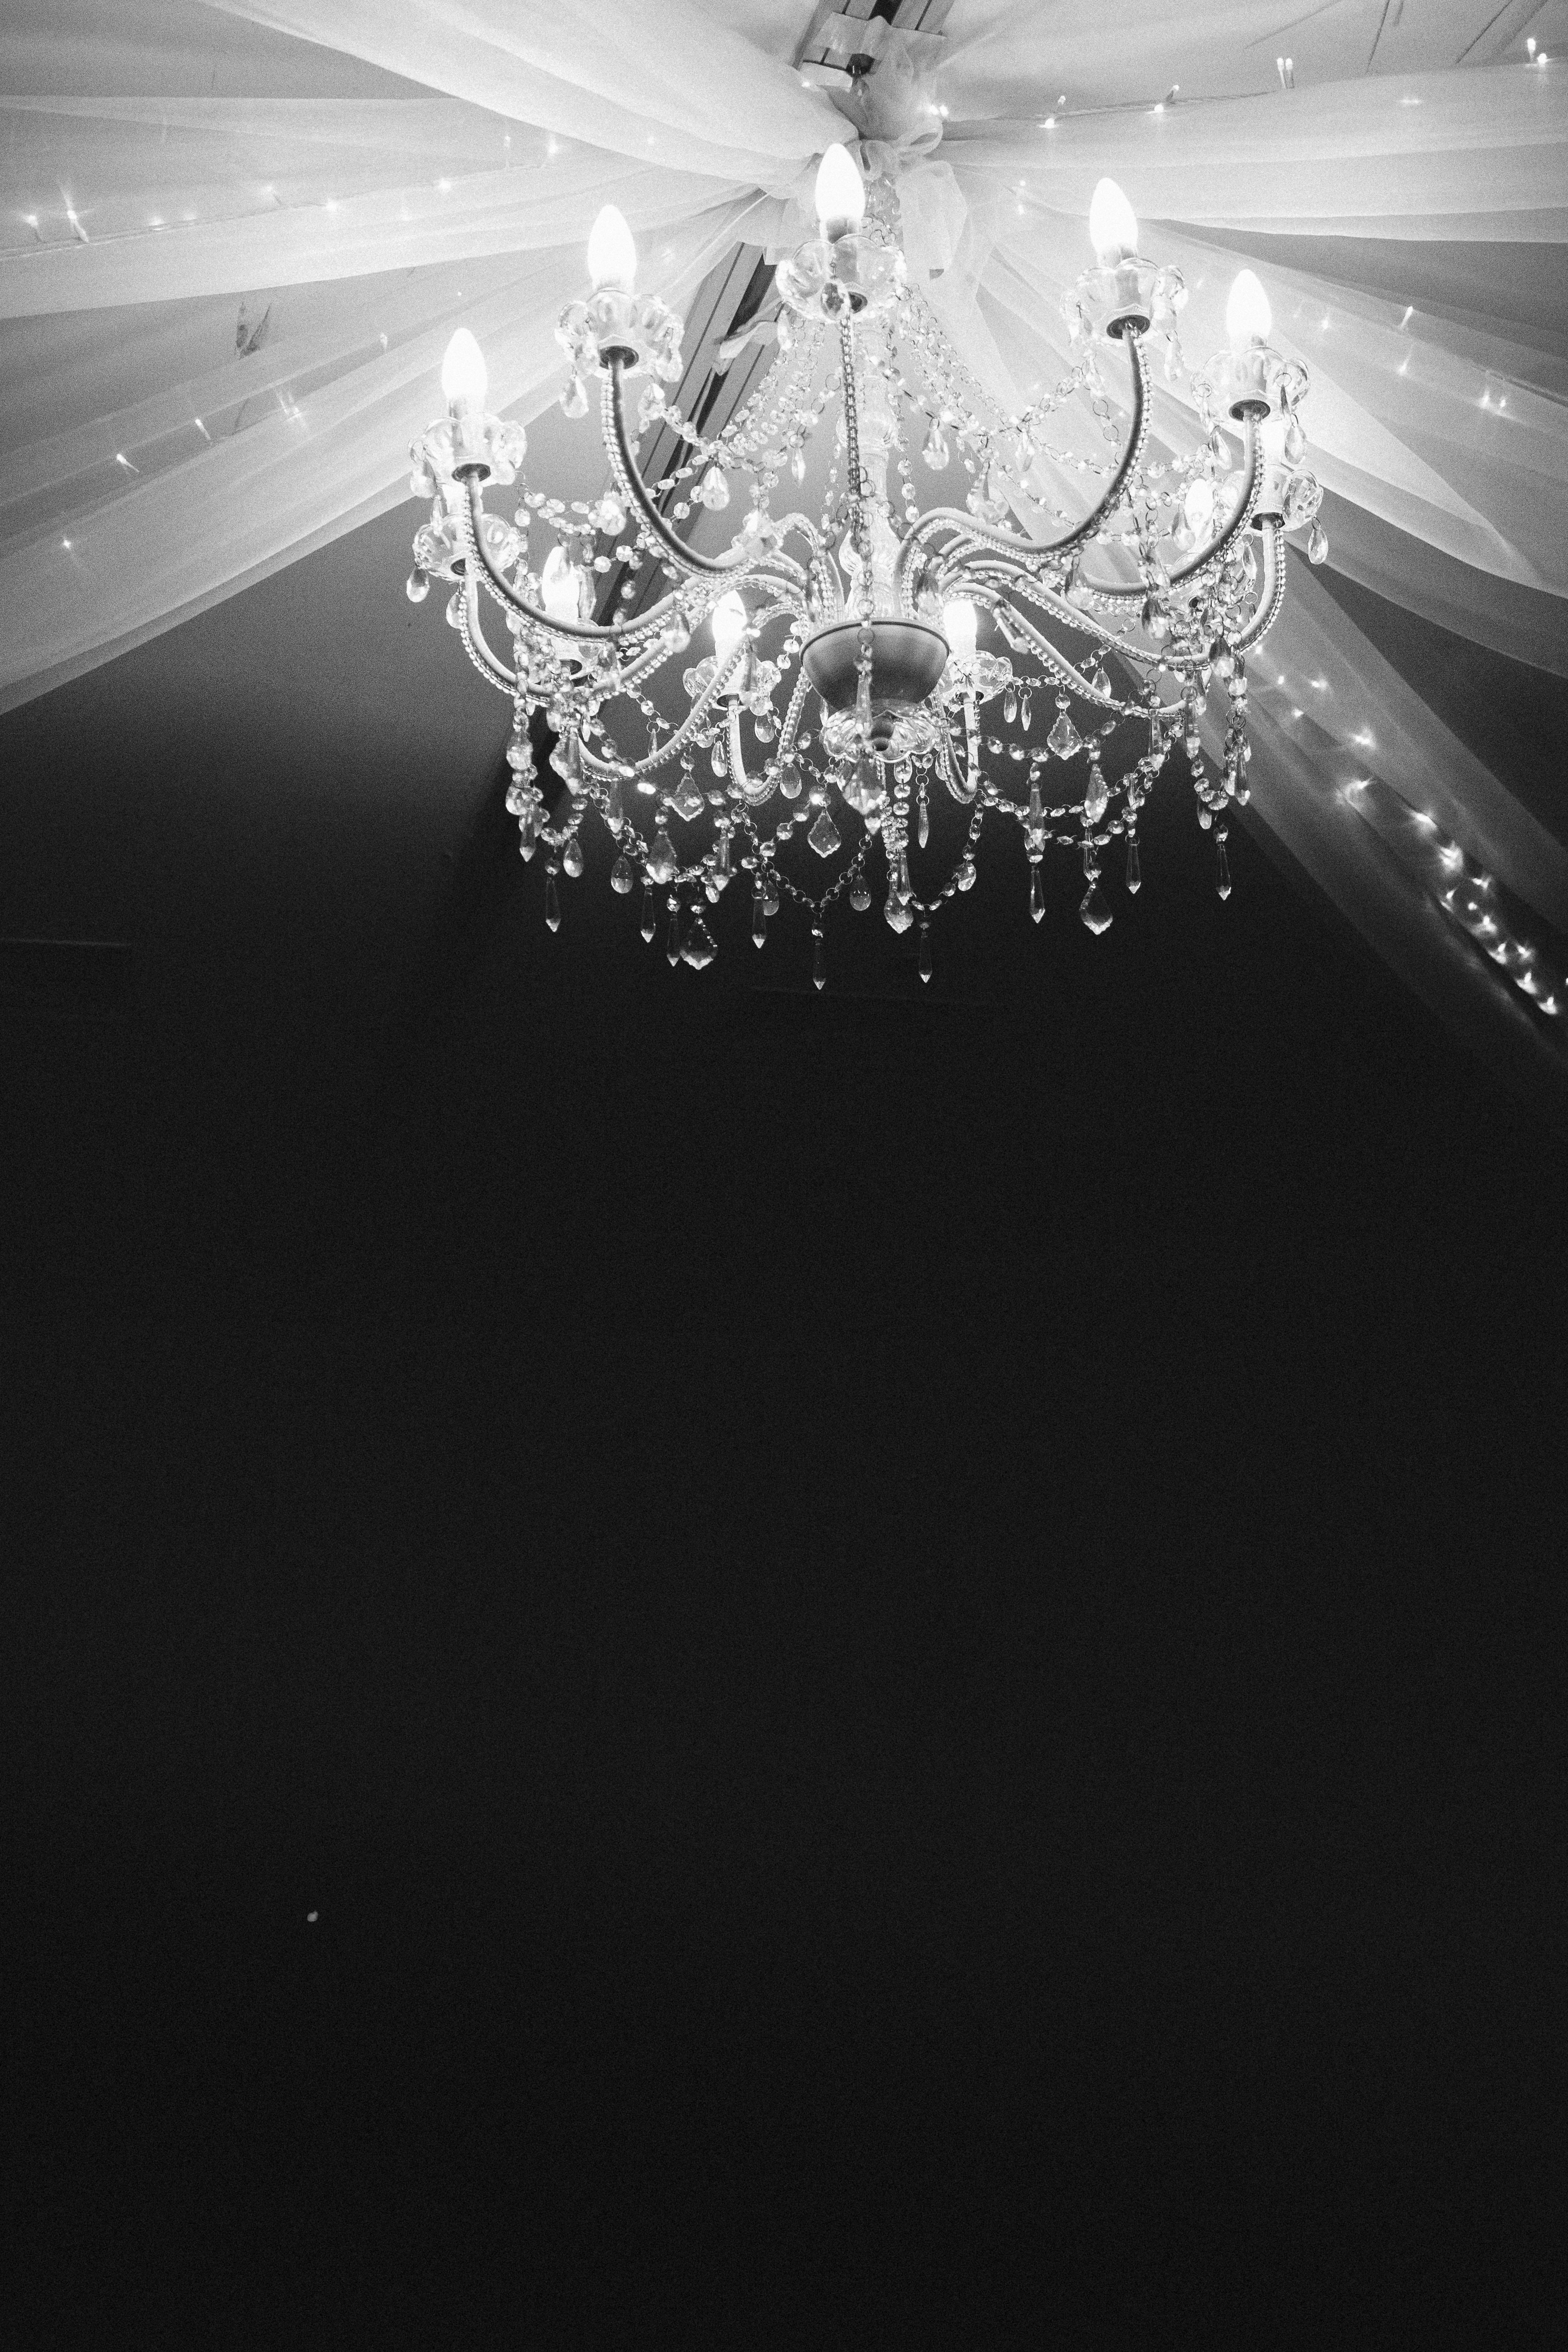
light, black and white, white, night, photography, flower, darkness, black, monochrome, lighting, light fixture, chandelier, monochrome photography